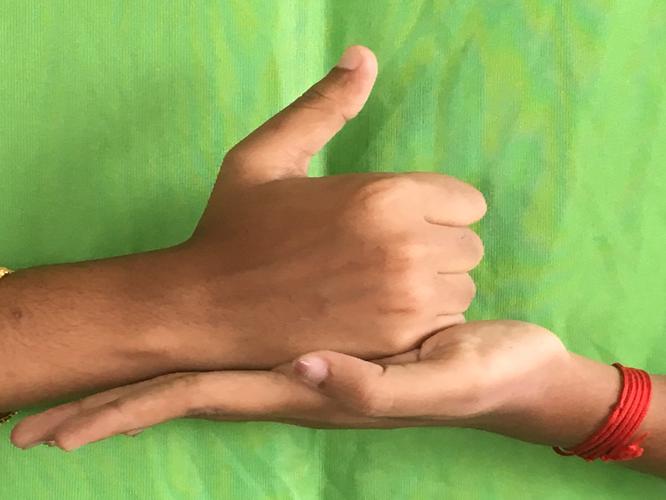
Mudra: Shivalinga
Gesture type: double_hand